Pat Garrett

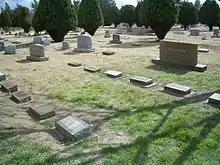
Garrett family burial site

Dudley Poe Garrett, Pat's son, had signed a five-year lease for his Bear Canyon Ranch with Jesse Wayne Brazel. Garrett and his son objected when Brazel began bringing in large herds of goats, which were anathema to cattlemen like Garrett. Garrett tried to break the lease when he learned that the money for Brazel's operation had been put up by his neighbor, W. W. "Bill" Cox. He was further angered when he learned that Archie Prentice "Print" Rhode was Brazel's partner in the huge goat herd. When Brazel refused, the matter went to court. At this point James B. Miller met with Garrett to try to solve the problem. Miller met with Brazel, who agreed to cancel his lease with Garrett – provided a buyer could be found for his herd of 1,200 goats. Carl Adamson, who was related to Miller by marriage, agreed to buy the 1,200 goats. Just when the matter seemed resolved, Brazel claimed that he had "miscounted" his goat herd, claiming there were actually 1,800 – rather than his previous estimate of 1,200. Adamson refused to buy that many goats, but agreed to meet with Garrett and Brazel to see if they could reach some sort of agreement.